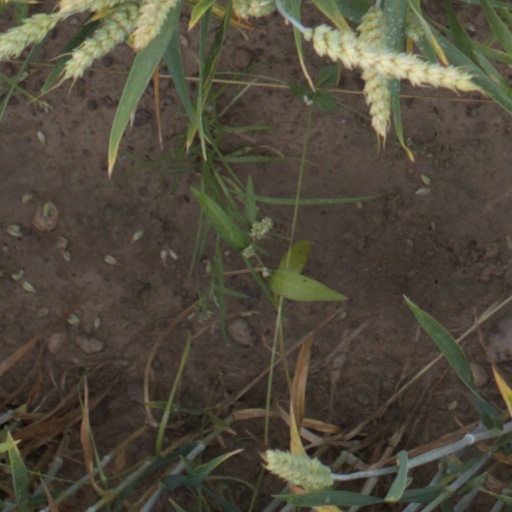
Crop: wheat